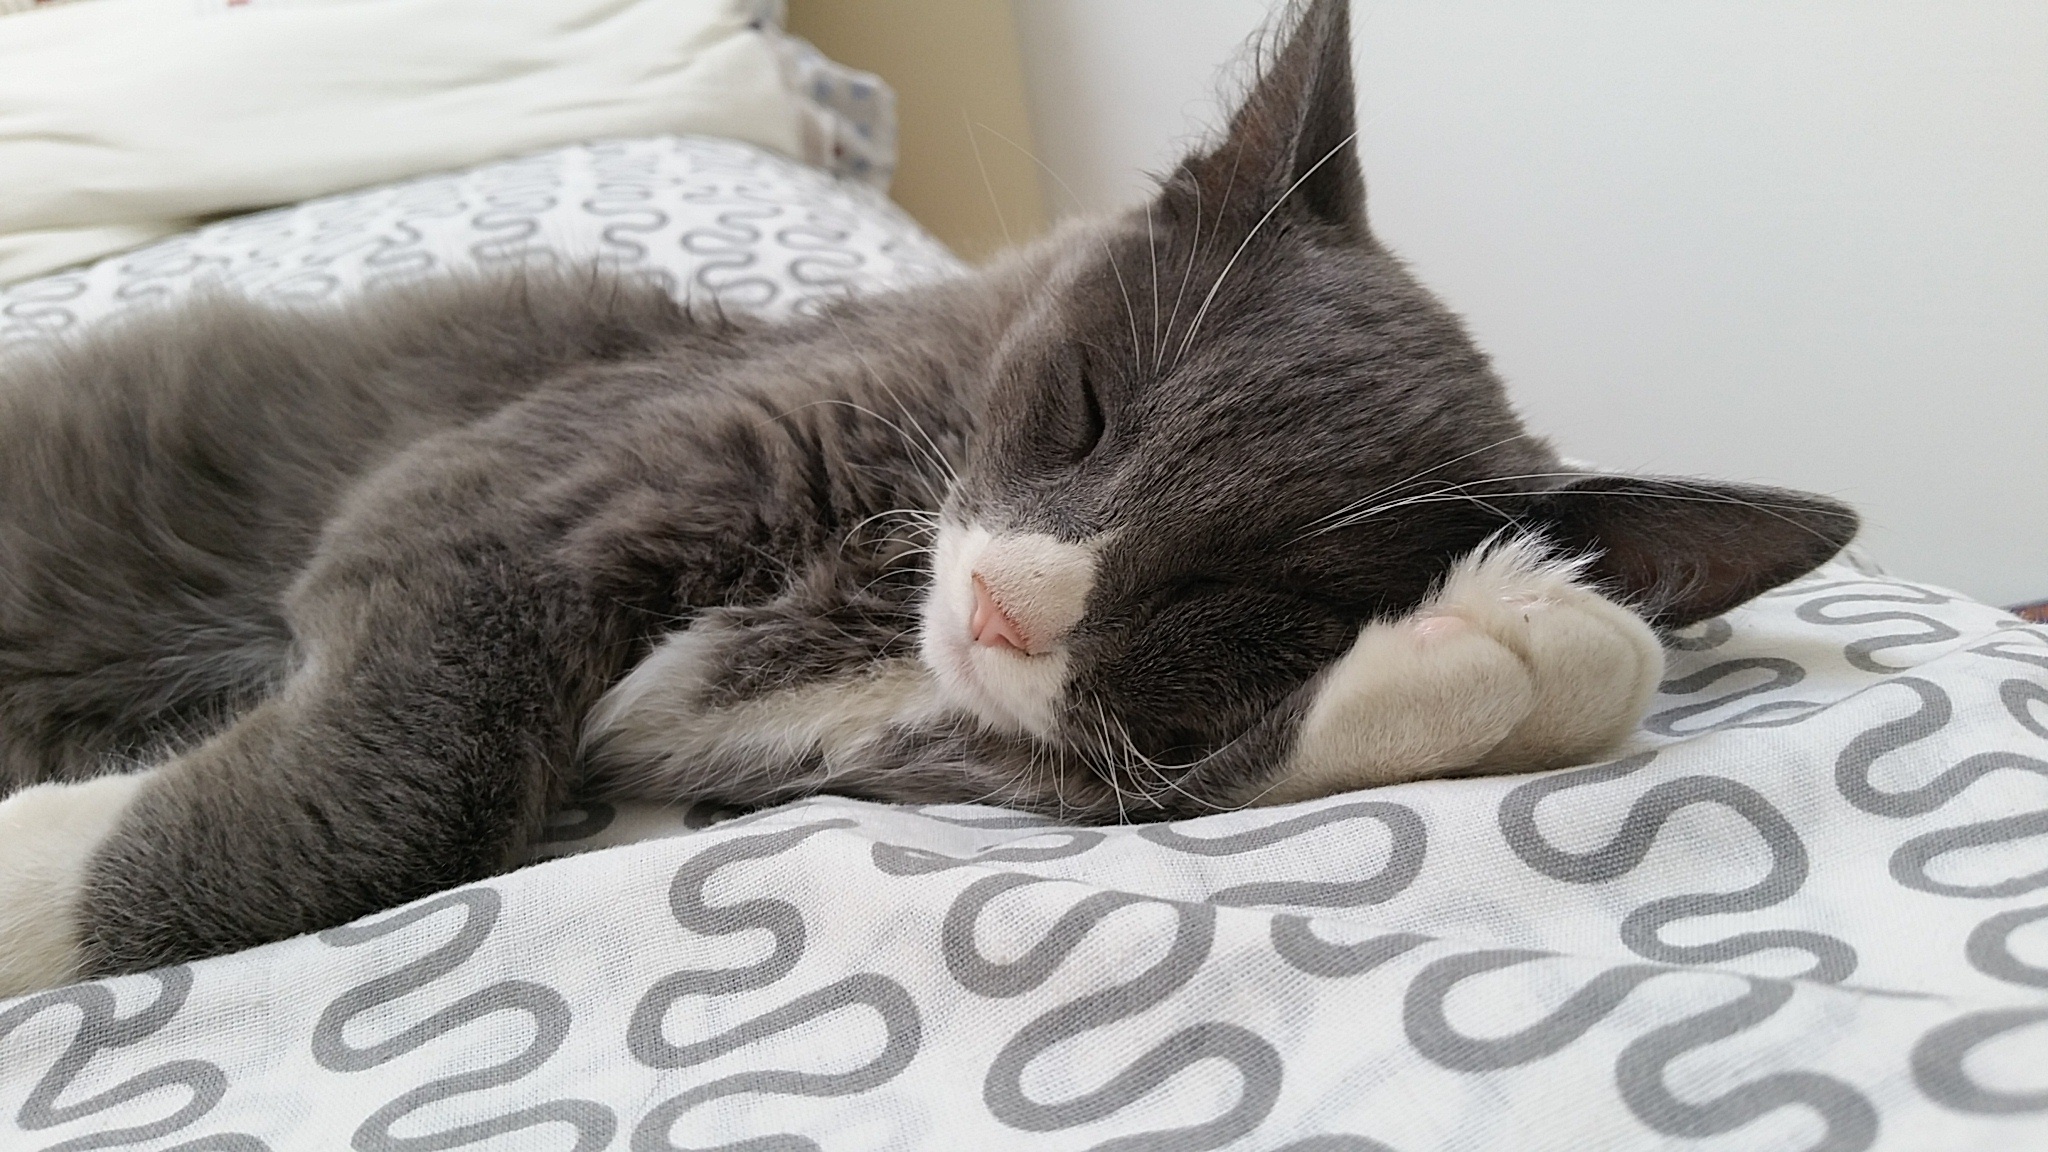
white, animal, young, kitten, cat, sleeping, feline, mammal, rest, nap, whiskers, sleep, sleepy, vertebrate, grey cat, european shorthair, sleepy cat, small to medium sized cats, cat like mammal, domestic short haired cat, american shorthair